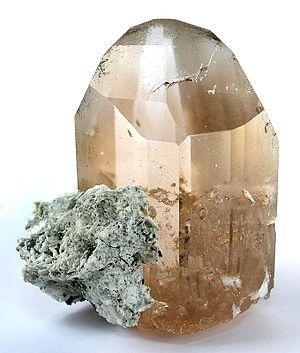
Mogok est une localité de Birmanie située dans le district de Pyin U Lwin, au nord-est de la Région de Mandalay. Située à 200 km au nord de Mandalay et 148 km au nord-est de Shwebo, elle est célèbre pour ses mines de pierres précieuses, notamment de rubis. Elle comptait 150 000 habitants en 2005.